Basilica of Our Lady of Mercy (Yarumal)

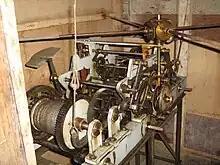
Mechanism of the clock. The 4 bars in shape of X of the top are the ones that move the hands, which are located in the tower. It was manufactured in Spain and replaced the previous mechanism in 1966. Its bells ring every quarter-hour.

Some of the first representations of the passion and death of Jesus Christ in the church of Our Lady of Mercy were the 50 x 60 cm oil paintings. They were obtained by Bárbara Palacio of Mejía, aunt of Father Benedicto Soto, and donated to the parish, which in turn donated them to the chapel of the Pontifical Seminar of Missions where they still remain. This painting was canonically erected by J. Buenaventura Marín on 7 October 1903, with the priest and vicar Emigdio Palacio bearing witness.